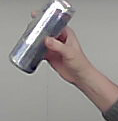
Product: redbull_energydrink